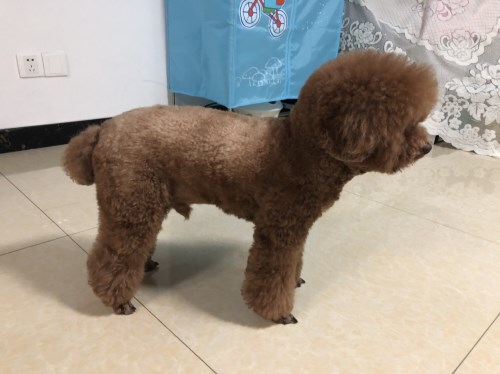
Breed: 7449-n000128-teddy